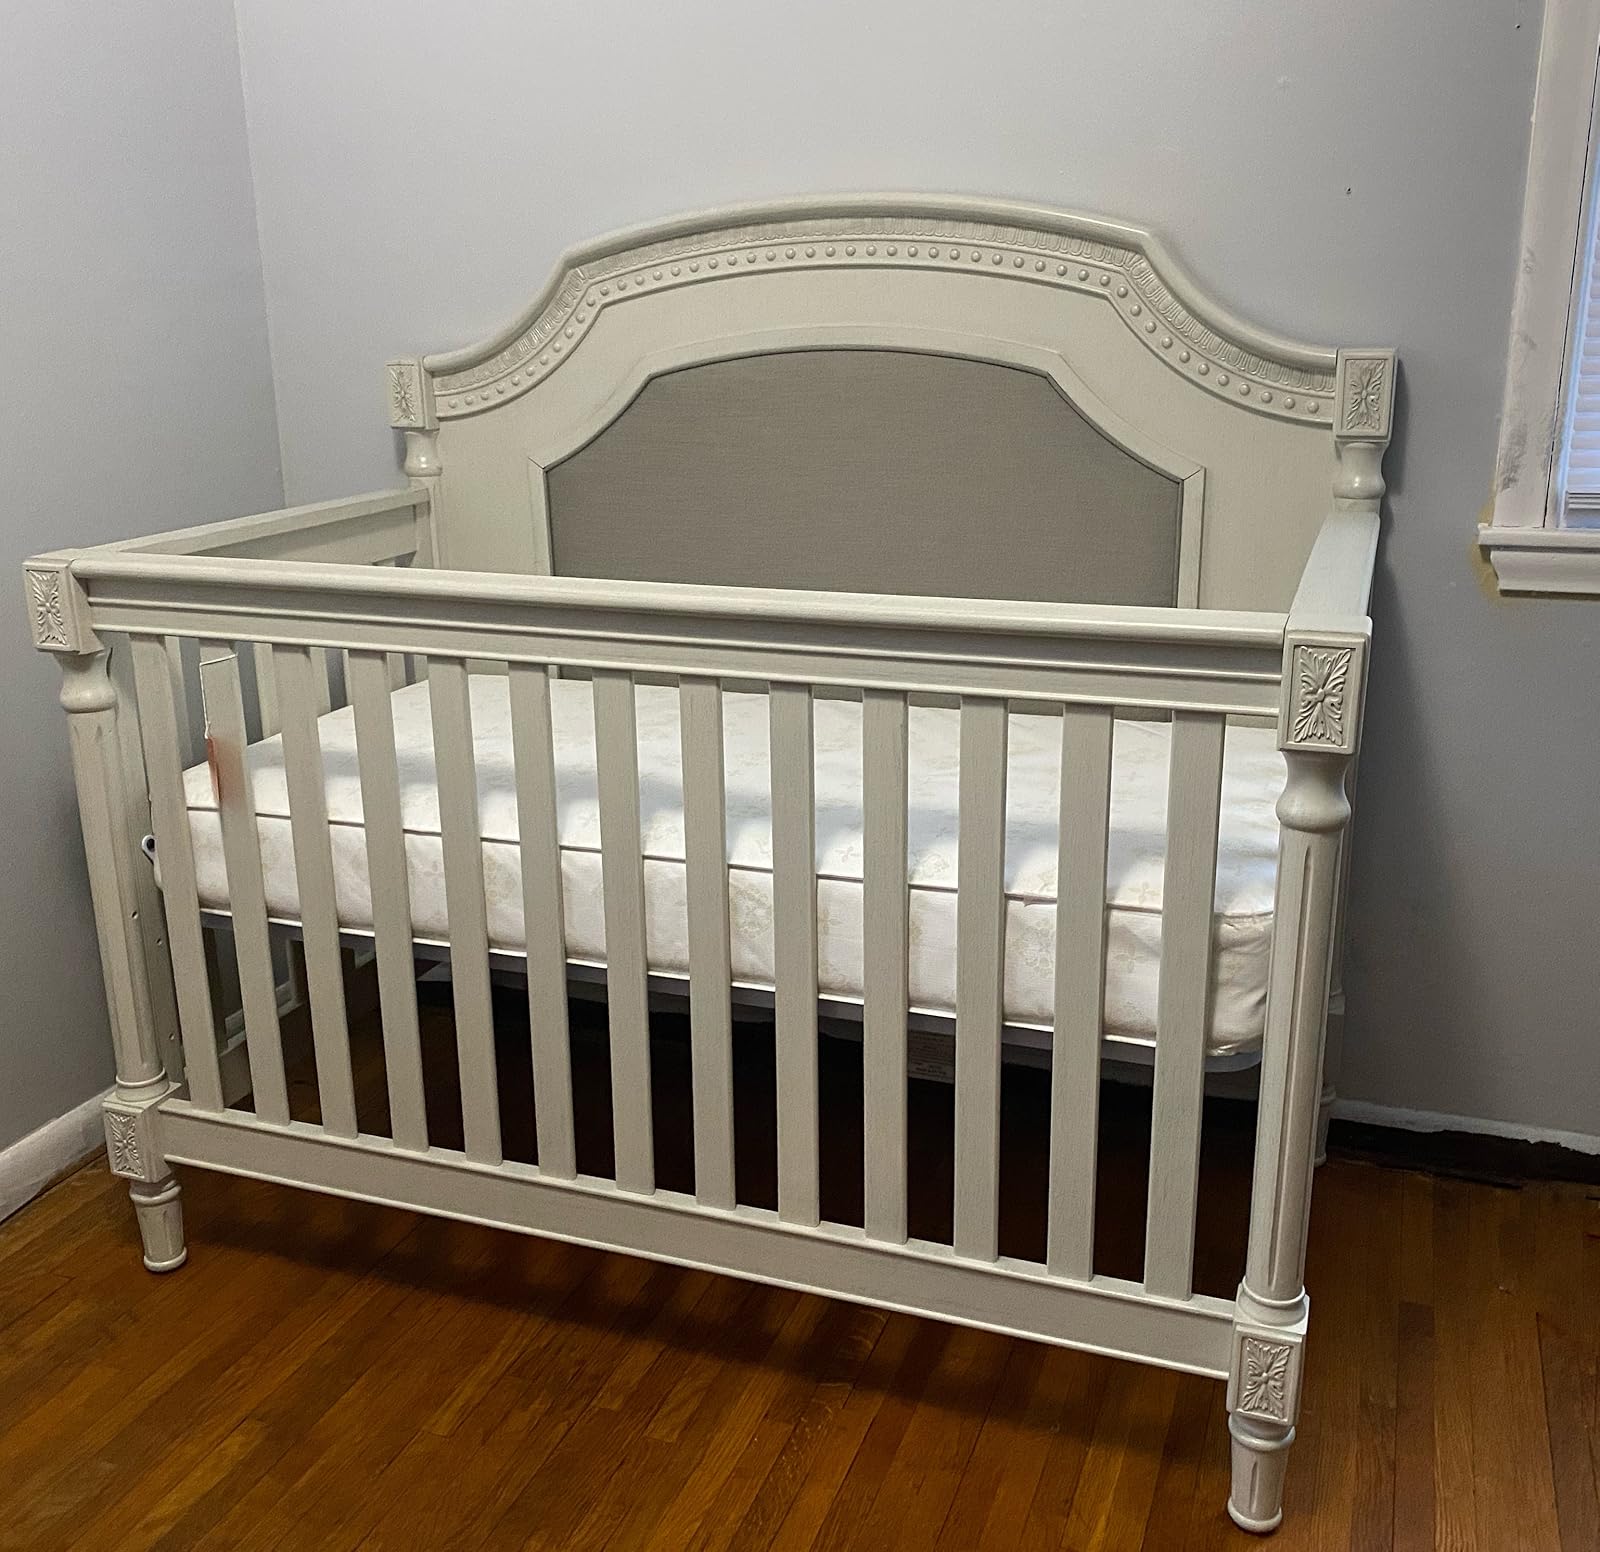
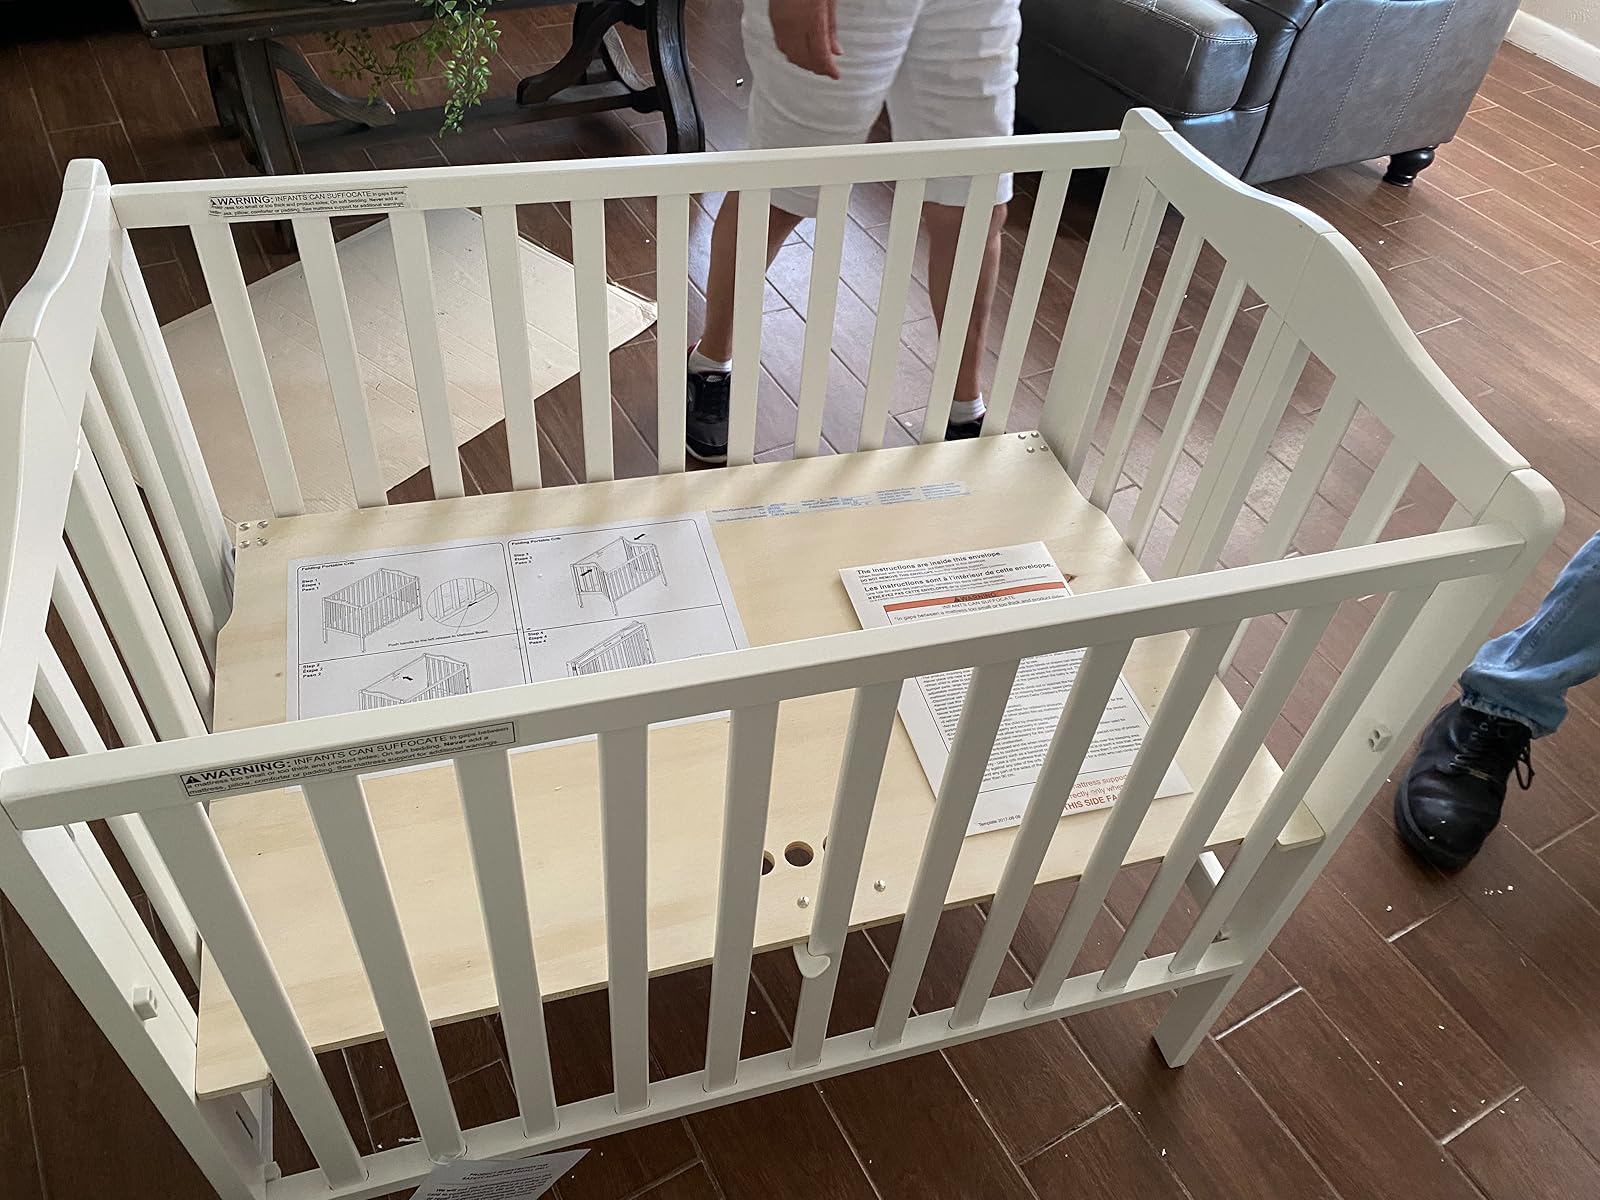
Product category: products_crib
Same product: no